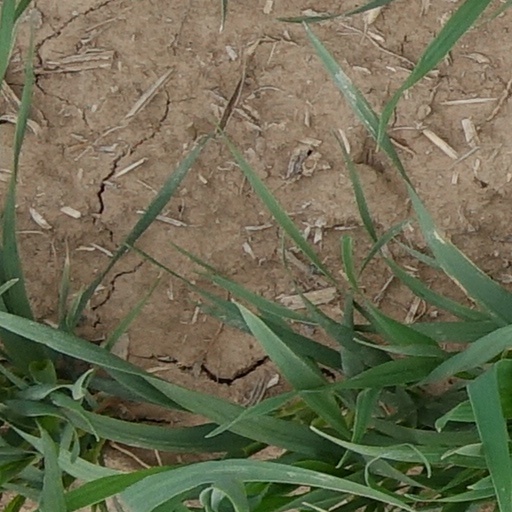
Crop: wheat